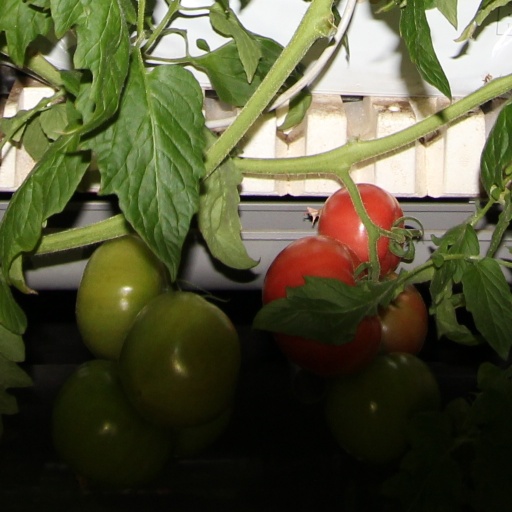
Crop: tomato